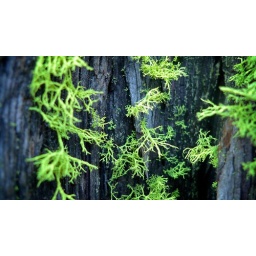
Some kind of moss or lichen was all over the trees on the mountain top.